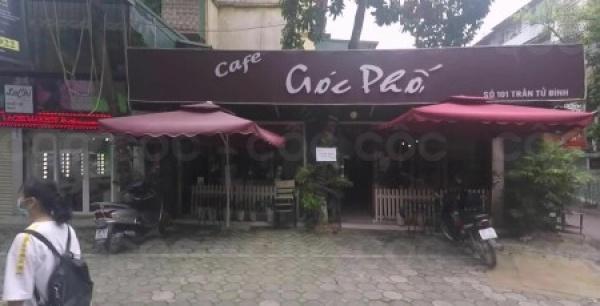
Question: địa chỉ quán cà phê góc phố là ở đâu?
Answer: số 101 trần tử bình